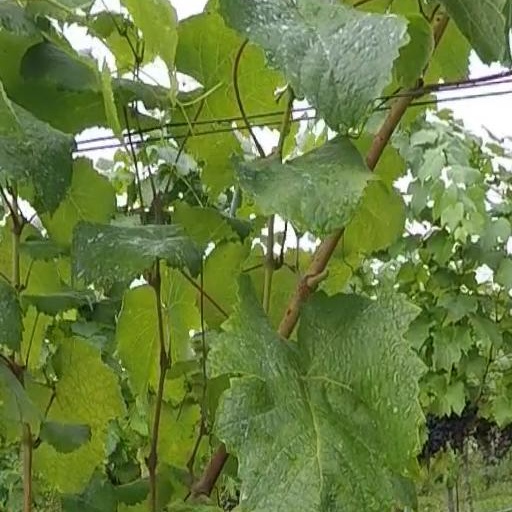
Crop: grape